Porte de Pantin station

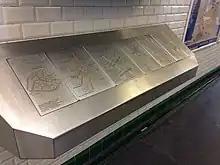
Relief table at the station

The station opened on 12 October 1942 when the line was extended from Gare du Nord to Église de Pantin.